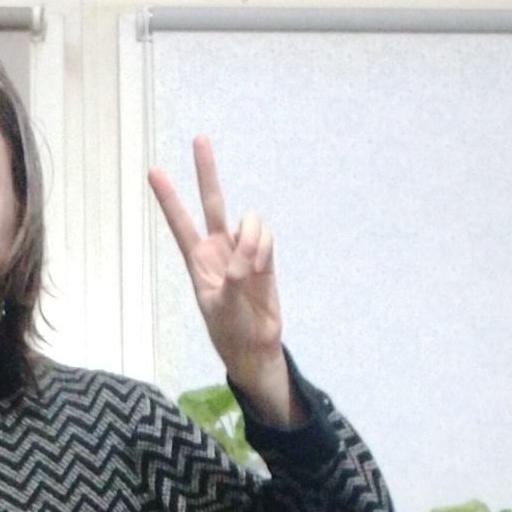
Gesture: peace